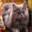
Label: cat